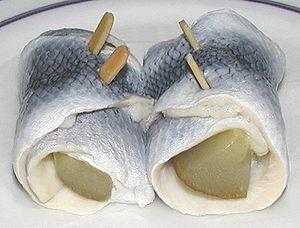
La cuisine allemande est une cuisine riche en diversité. Au-delà des stéréotypes concernant la consommation de bière, porc, choux et pommes de terre, elle développe une cuisine aux ingrédients multiples, mariant le sucré et le salé. Elle possède en outre un volet gastronomique et des chefs de renom.
Le rollmops est un filet de hareng mariné pendant un minimum de trois jours, dans une sauce contenant de l'eau, du vinaigre blanc, du sel, un peu de sucre ou autre agent adoucissant, de l'oignon, du poivre et de la moutarde, et parfois un peu de vin blanc. Les filets sont ensuite enroulés autour d'un oignon, d'un cornichon vinaigré ou de choucroute. Une petite pique en bois plantée dans le rollmops le maintient enroulé. Les rollmops s'achètent en général « prêts-à-manger », dans des boîtes cylindriques, des bocaux ou à la poissonnerie.
La cuisine néerlandaise est particulièrement inspirée par le passé agricole des Pays-Bas. Bien que la cuisine varie selon les régions avec des produits spécifiques, il existe un certain nombre de plats et ingrédients typiquement néerlandais. Les plats et repas néerlandais sont souvent nutritifs et copieux car ils sont adaptés au travail qui fut essentiellement physique dans le passé aux Pays-Bas. Le pays est réputé pour ses nombreuses variétés de fromages. La cuisine néerlandaise accorde une place importante aux légumes par rapport à la viande comme dans la plupart des cuisines d'Europe du Nord.